Eric Lock

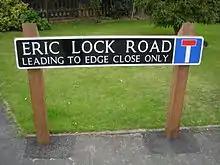
The road sign for Eric Lock Road in Bayston Hill, Shropshire

There is a stained glass memorial to Lock in Bayston Hill Memorial Hall, Shropshire (near his family's former home), a brass memorial plaque in Condover Parish Church, and another in Prestfelde School school chapel, donated by the Battle of Britain Historical Society.